Ayushman Bhava (1998 film)

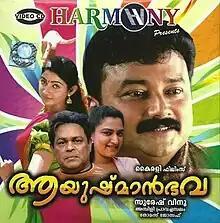
VCD cover

Ayushman Bhava is a 1998 Indian Malayalam-language film directed by Suresh Vinu and produced by Ambili Pravachambalam. The film stars Jayaram, Divyaa Unni, Mohini and Innocent. The film has musical score by Johnson and songs by A. T. Ummer.